Staffordshire Moorlands Pan

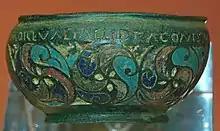
Staffordshire Moorlands Pan

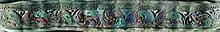
Composite image of the entire decoration

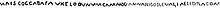
The full inscription

The Staffordshire Moorlands Pan, sometimes known as the Ilam Pan, is a 2nd-century AD enamelled bronze "trulla" with an inscription naming four of the forts of Hadrian's Wall. Its decoration uses coloured vitreous enamel, in antiquity a speciality of Celtic art, in ornamental forms that provide a very rare link between Iron Age and Early Medieval "Celtic" art.